Barrie Film Festival

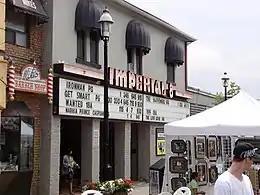
Host theater, The Uptown in 2008

The Barrie Film Festival is an annual film festival in Barrie, Ontario, Canada. Since it began in 1997, the festival has expanded to include galas, a short-film competition, a director's brunch, educational workshops and guest Q&As.